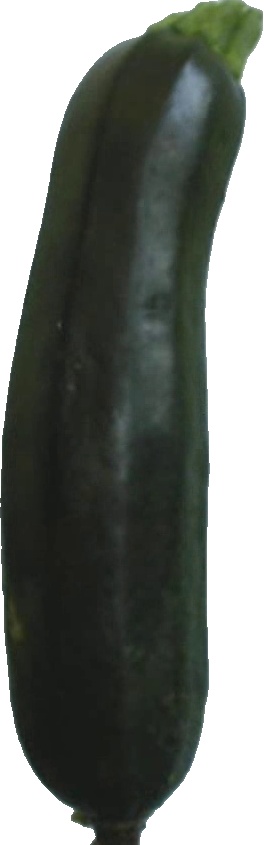
Label: zucchini_dark_1